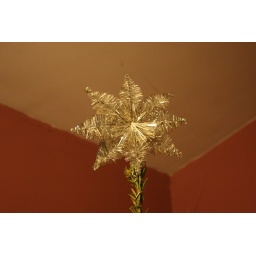
10.12.2010. The tree topper of one of many Christmas trees in our house.